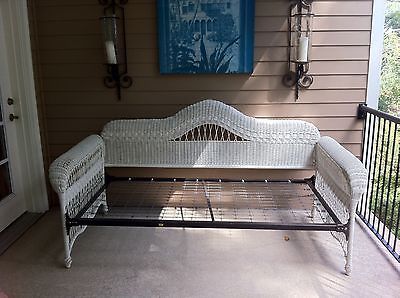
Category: table